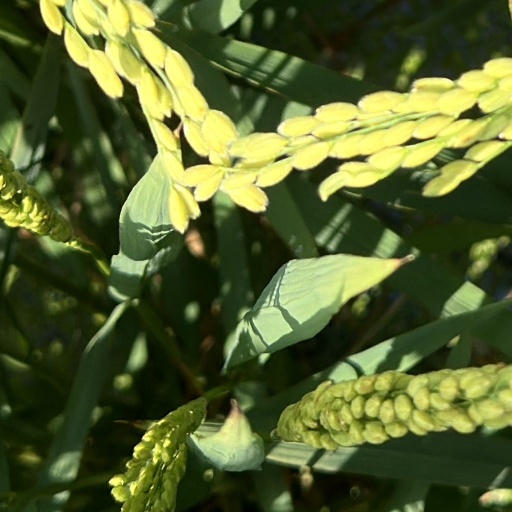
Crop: rice